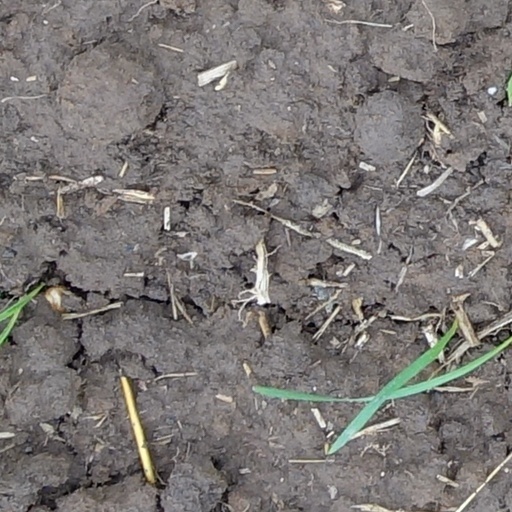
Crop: wheat